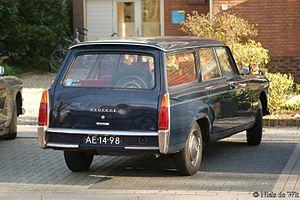
La Peugeot 404 est une automobile du constructeur automobile français Peugeot, produite à partir du 10 mai 1960. Ce sera, en mai 1962, la première berline française de série équipée d'un moteur à injection.